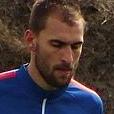
Age: 25